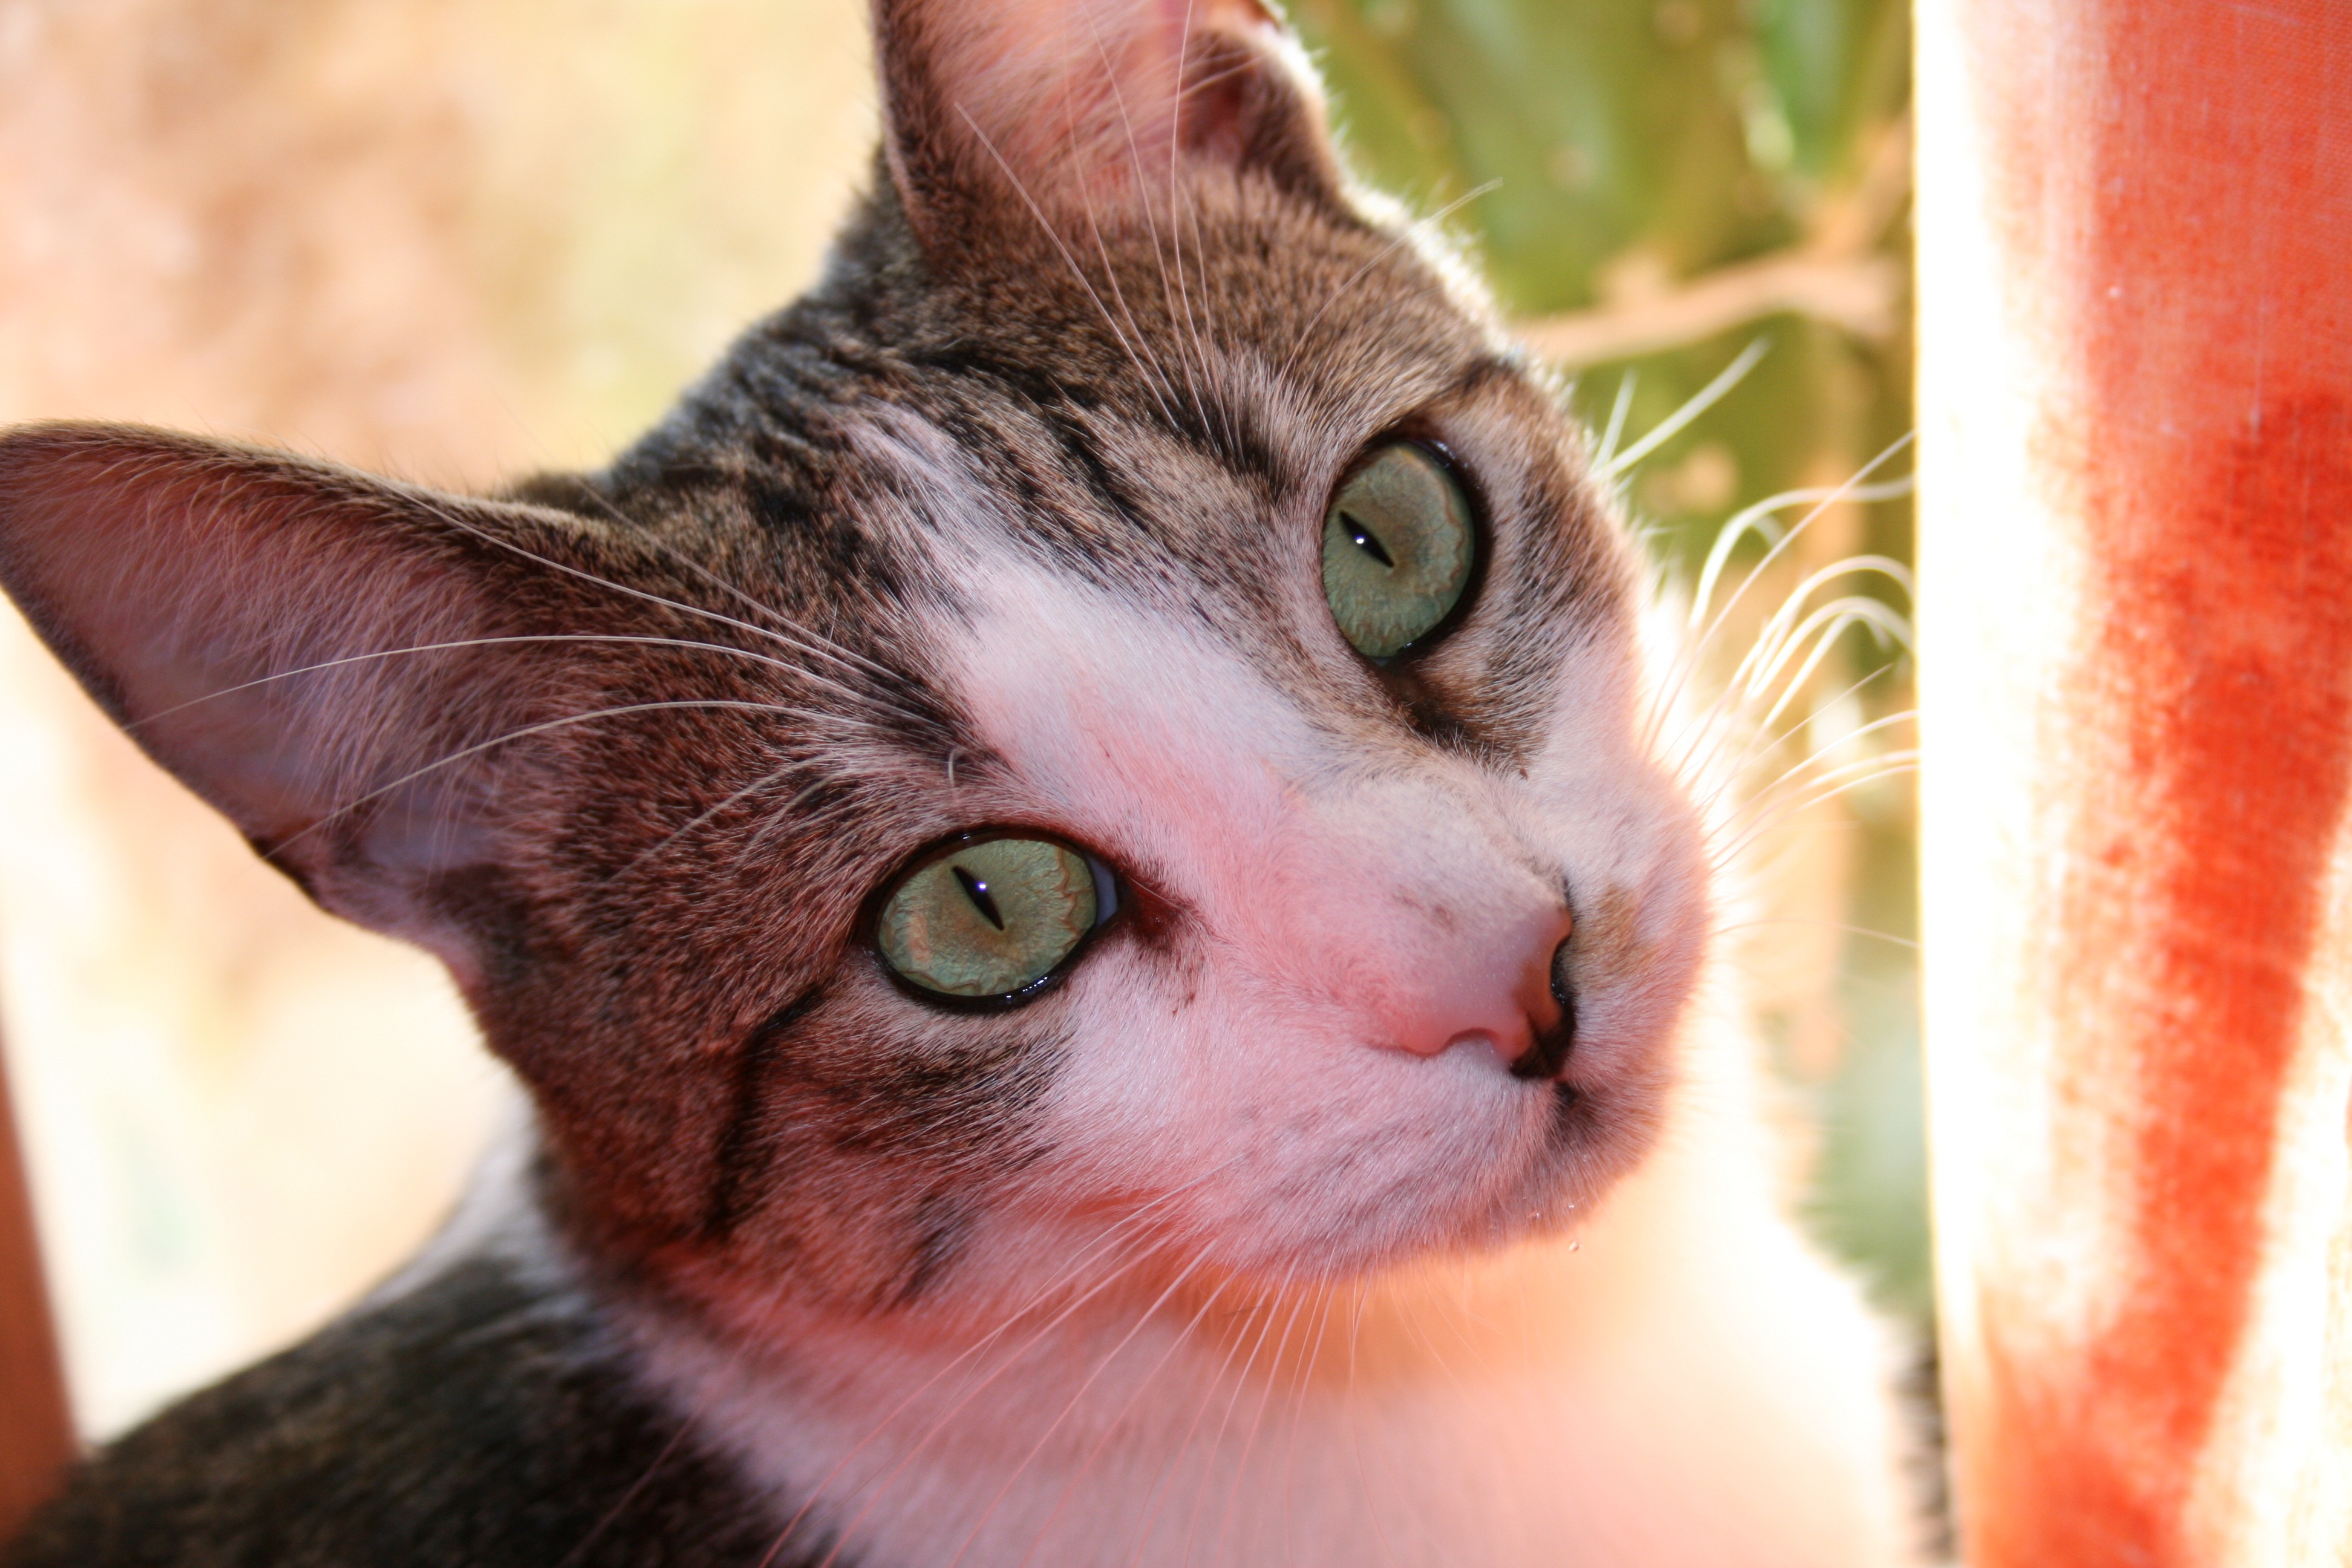
pet, kitten, cat, mammal, fauna, close up, nose, whiskers, eye, adidas, skin, vertebrate, mieze, domestic cat, cat's eyes, felidae, small to medium sized cats, cat like mammal